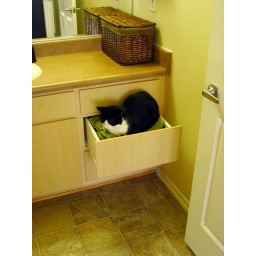
Lucky in the towel drawer